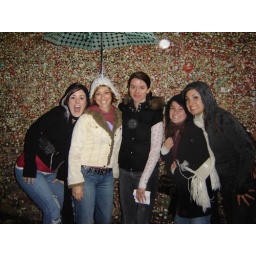
The gum wall in post alley and a bunch of happy girls we found admiring it.